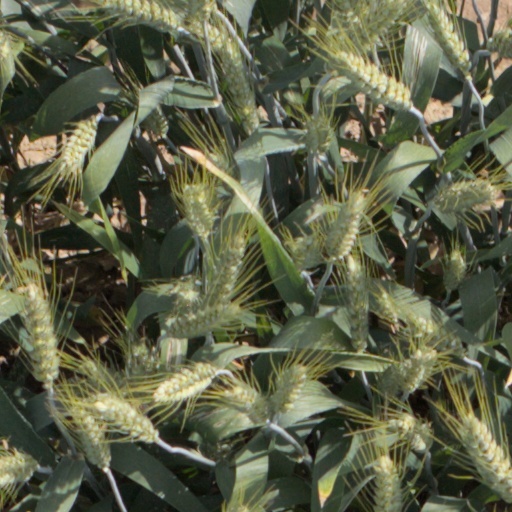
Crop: wheat